Philip Dulebohn

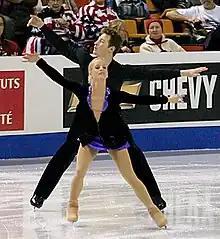
Dulebohn competes with former partner Tiffany Scott in 2004.

Philip Dulebohn (born September 13, 1973, in Silver Spring, Maryland) is an American retired pair skater. He competed in pairs with partner Tiffany Scott, and the duo won the gold medal at the 2003 U.S. Figure Skating Championships. He and Scott ended their partnership in 2005, and now Dulebohn coaches at the University of Delaware ice arena in Newark, Delaware.